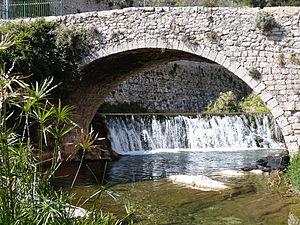
Ce pont permet de traverser la Reppe, à Ollioules. D'origine médiévale, c'était à l'époque un pont en dos d'âne.
Ollioules est une commune française située juste à l'ouest de Toulon dans le département du Var, en région Provence-Alpes-Côte d'Azur.